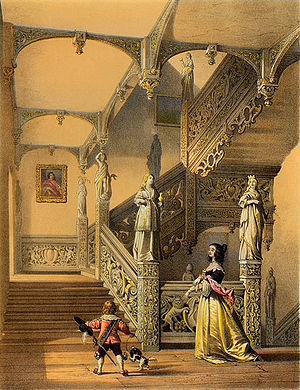
Aldermaston est une ville essentiellement rurale, une agglomération dispersée, paroisse civile et circonscription électorale du Berkshire, en Angleterre.